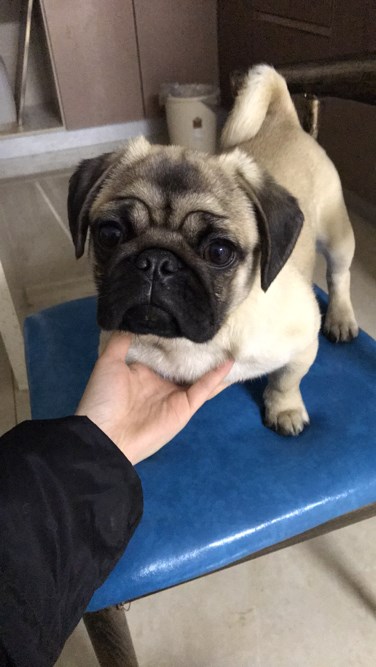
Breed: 798-n000130-pug